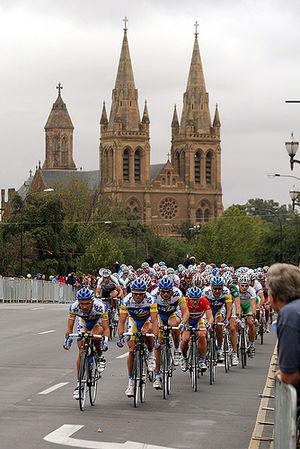
Le Tour Down Under est une course cycliste professionnelle par étapes courue autour de la ville australienne d'Adélaïde. Courue pour la première fois en 1999, elle est depuis 2008 la première manche au calendrier de l'UCI ProTour, aujourd'hui World Tour. Le directeur de la course est Michael Turtur, ancien champion olympique de poursuite par équipes aux Jeux de Los Angeles en 1984, et actuel président de la Confédération océanienne de cyclisme. Celui-ci est également le principal instigateur de la création de la course cycliste en Australie-Méridionale.